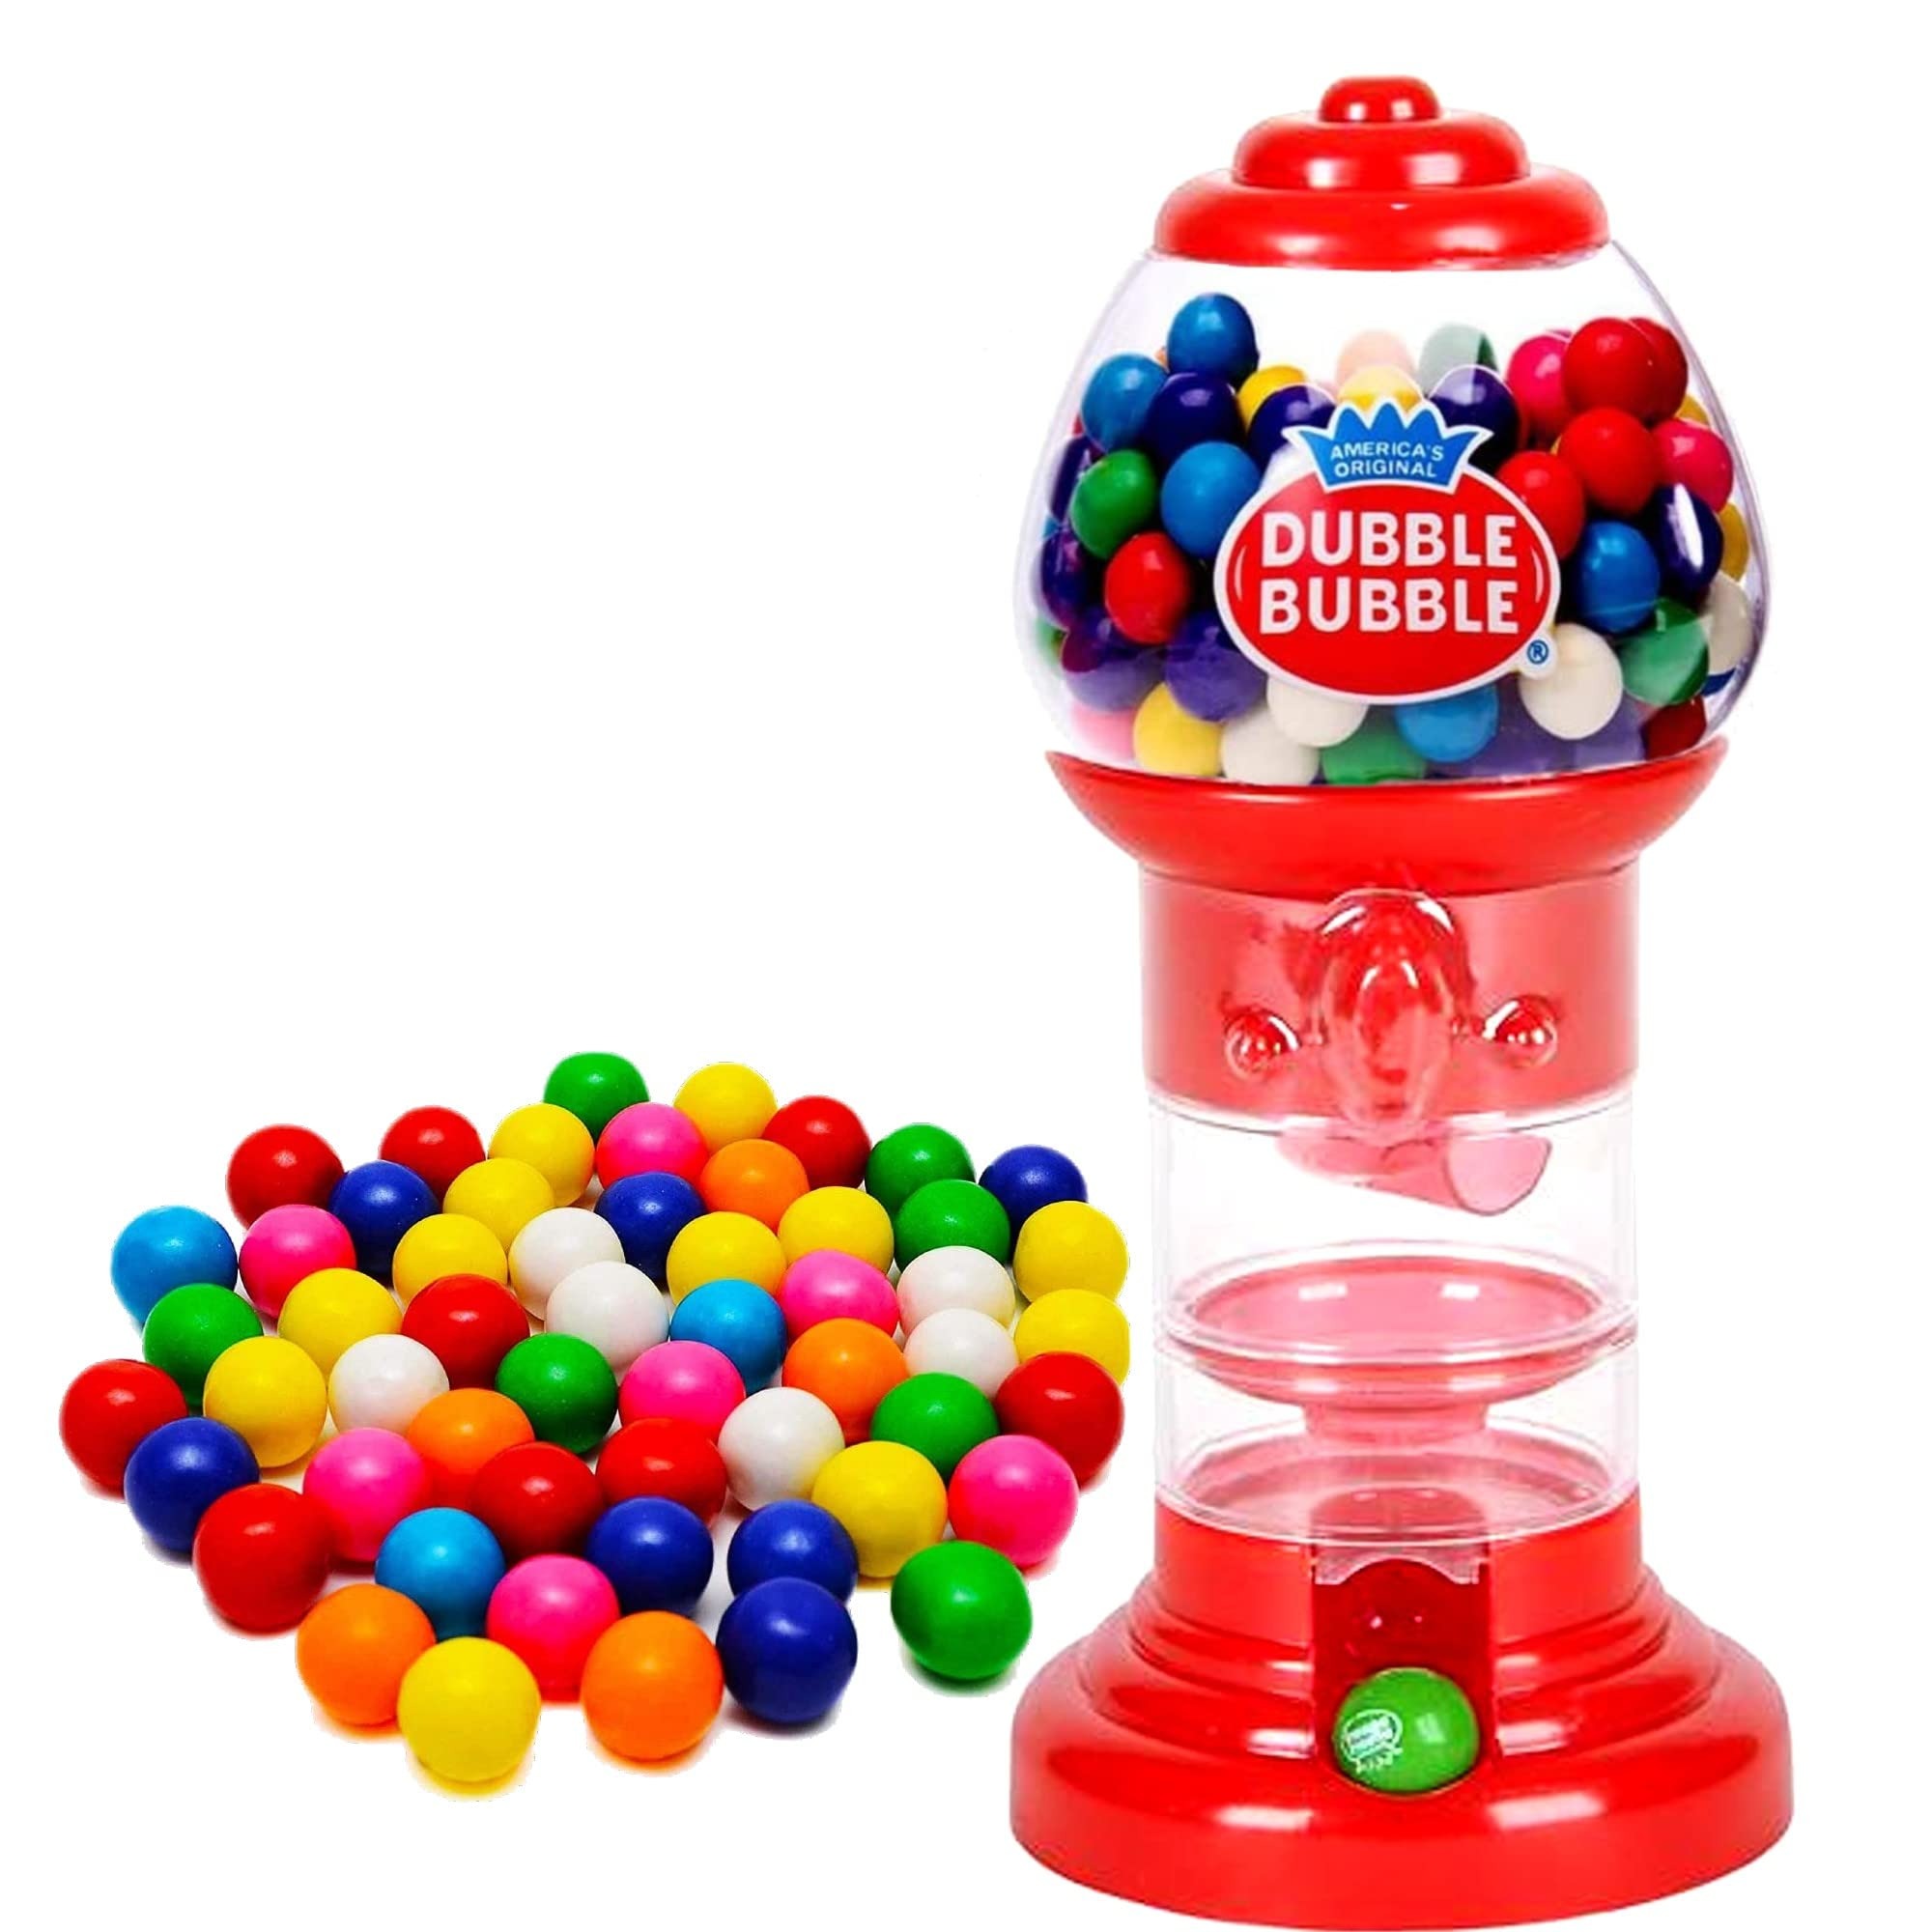
Item Name: PlayO 7.5" Spiral Gumball Machine Toy - Spiral Style - Kids Twirling Style Candy Dispenser - Birthday Parties, Novelties, Party Favors & Supplies - Gumballs Included - Red
Bullet Point 1: SPIRAL GUMBALL MACHINE: Delight in watching gumballs twirl their way down to the bottom. What’s cooler than owning your own gumball machine? Set it up in the kitchen, a child’s room, or wherever for a fun way to grab a juicy, fruity treat! Plus, it duals as a toy bank so that your kid can save their allowance while getting rewarded with some bubble gum!
Bullet Point 2: GUMBALLS INCLUDED: We include gumballs so that it arrives ready to go! Our classic fruit bubble balls soften with every chew with no loss of taste and flavor. They’re deliciously juicy with assorted fruity flavors, all colored in a wide variety of colors for extra fun!
Bullet Point 3: AN IDEAL GIFT: Perfect for any birthday party, our bubble gum machine for kids is sure to be the star of the show! Watch children’s faces light up with smiles as they take turns putting in coins, finding out what color gumball they get, and seeing who can blow the biggest bubbles!
Bullet Point 4: GREAT FOR ANY OCCASION: Whether it’s for Christmas, Easter, a birthday party, or just because, our gumball dispenser toys makes a fantastic addition to any household. You’ll love the colors, as well as the delicious gumballs that stay flavorful chew after chew. It’s cute fun for adults and children alike.
Bullet Point 5: THE PERFECT SIZE: Our 7.5" Spiral colorful gumball machines are the ideal size for any child's room. Also, they're available in different colors so that you have the option of choosing the one that's right for you. Accepts gumballs sized between 0.50 inch and 0.62 inch, hard candies, jelly beans, or mixed nuts, catering to all your snacking preferences
Value: 1.0
Unit: Count

Price: 20